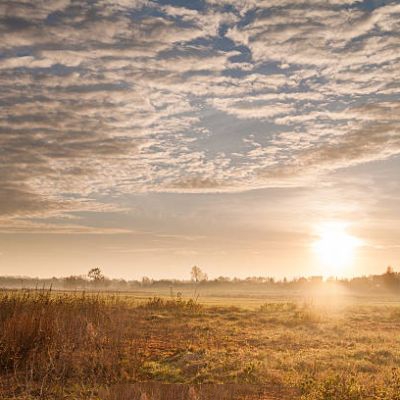
Cloud type: Cirrocumulus (Cc)